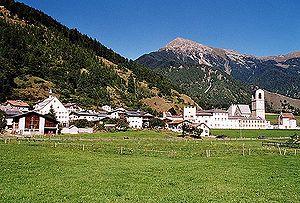
Le val Müstair est une vallée de Suisse et d'Italie.